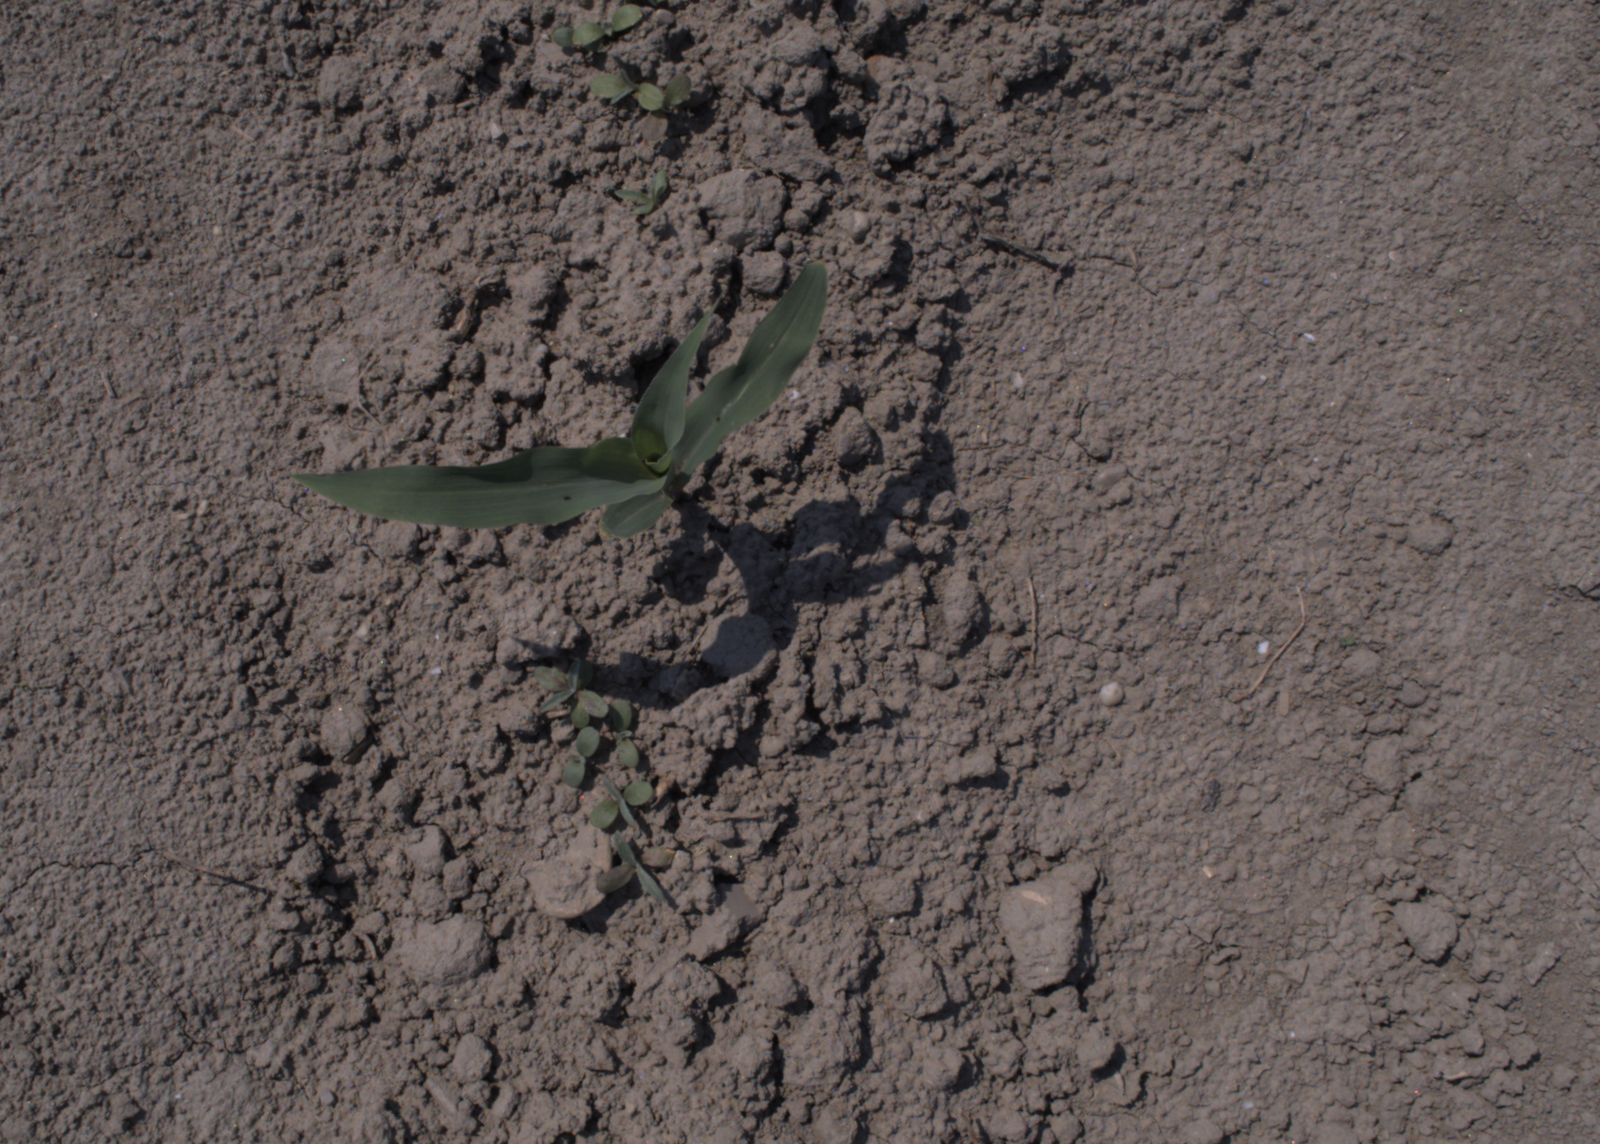
Capture date: 10.08.2020 12:14:00
Weather: sunny
Wind: light
Seeding date: 21.07.2020
Plant canopy height (mm): 930